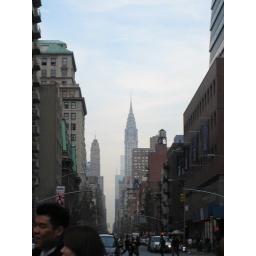
intersection of lexington and 23rd street. looking north you on lexington street you can see the chrysler building in the distance